Egon Hilbert

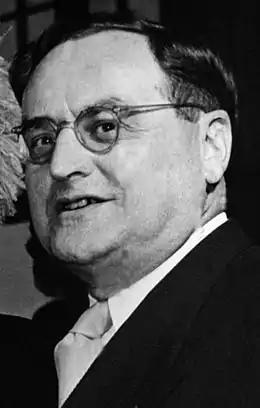
Egon Hilbert (1899–1968) 1951 OeNB 655602

Egon Hilbert (19 May 1899 – 18 January 1968) was an Austrian opera/theatre director.